Brooke Shields

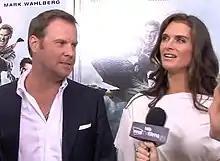
Shields with husband Chris Henchy in 2010

In the late 2000s, Shields guest-starred on shows like FX's "Nip/Tuck" and CBS's "Two and a Half Men". In 2005, Shields appeared in a second-season episode of HBO's "Entourage", entitled "Blue Balls Lagoon". In 2007, she made a guest appearance on Disney's "Hannah Montana", playing Susan Stewart, protagonist Miley Stewart's (Miley Cyrus) mother, who died in 2004. In 2008, she returned in the prime time drama "Lipstick Jungle". The series ended a year later.